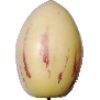
Label: Pepino 1